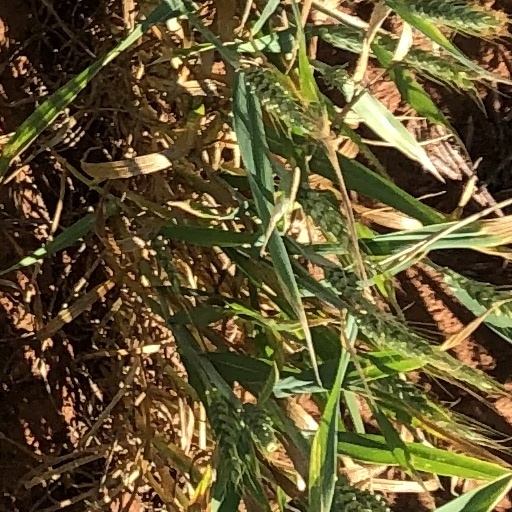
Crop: wheat